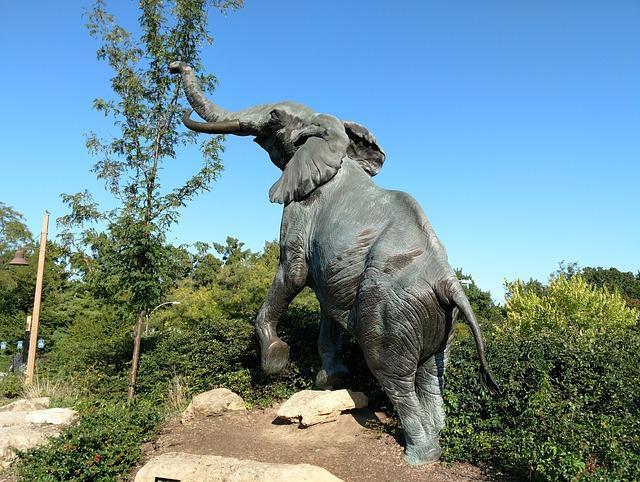
elephant